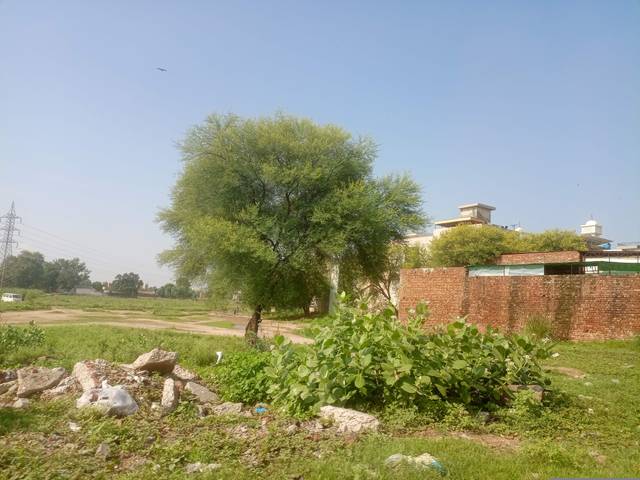
Region: Pakistan
Coordinates: 31.455, 74.377